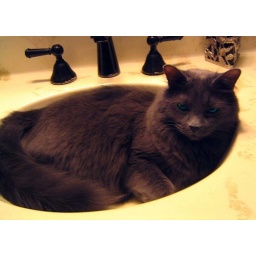
cat in sink 2